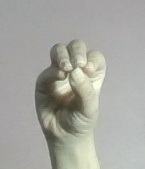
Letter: ha